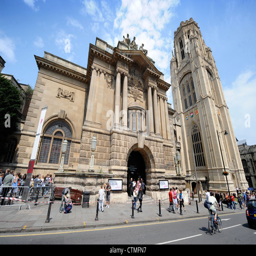
building function and art gallery